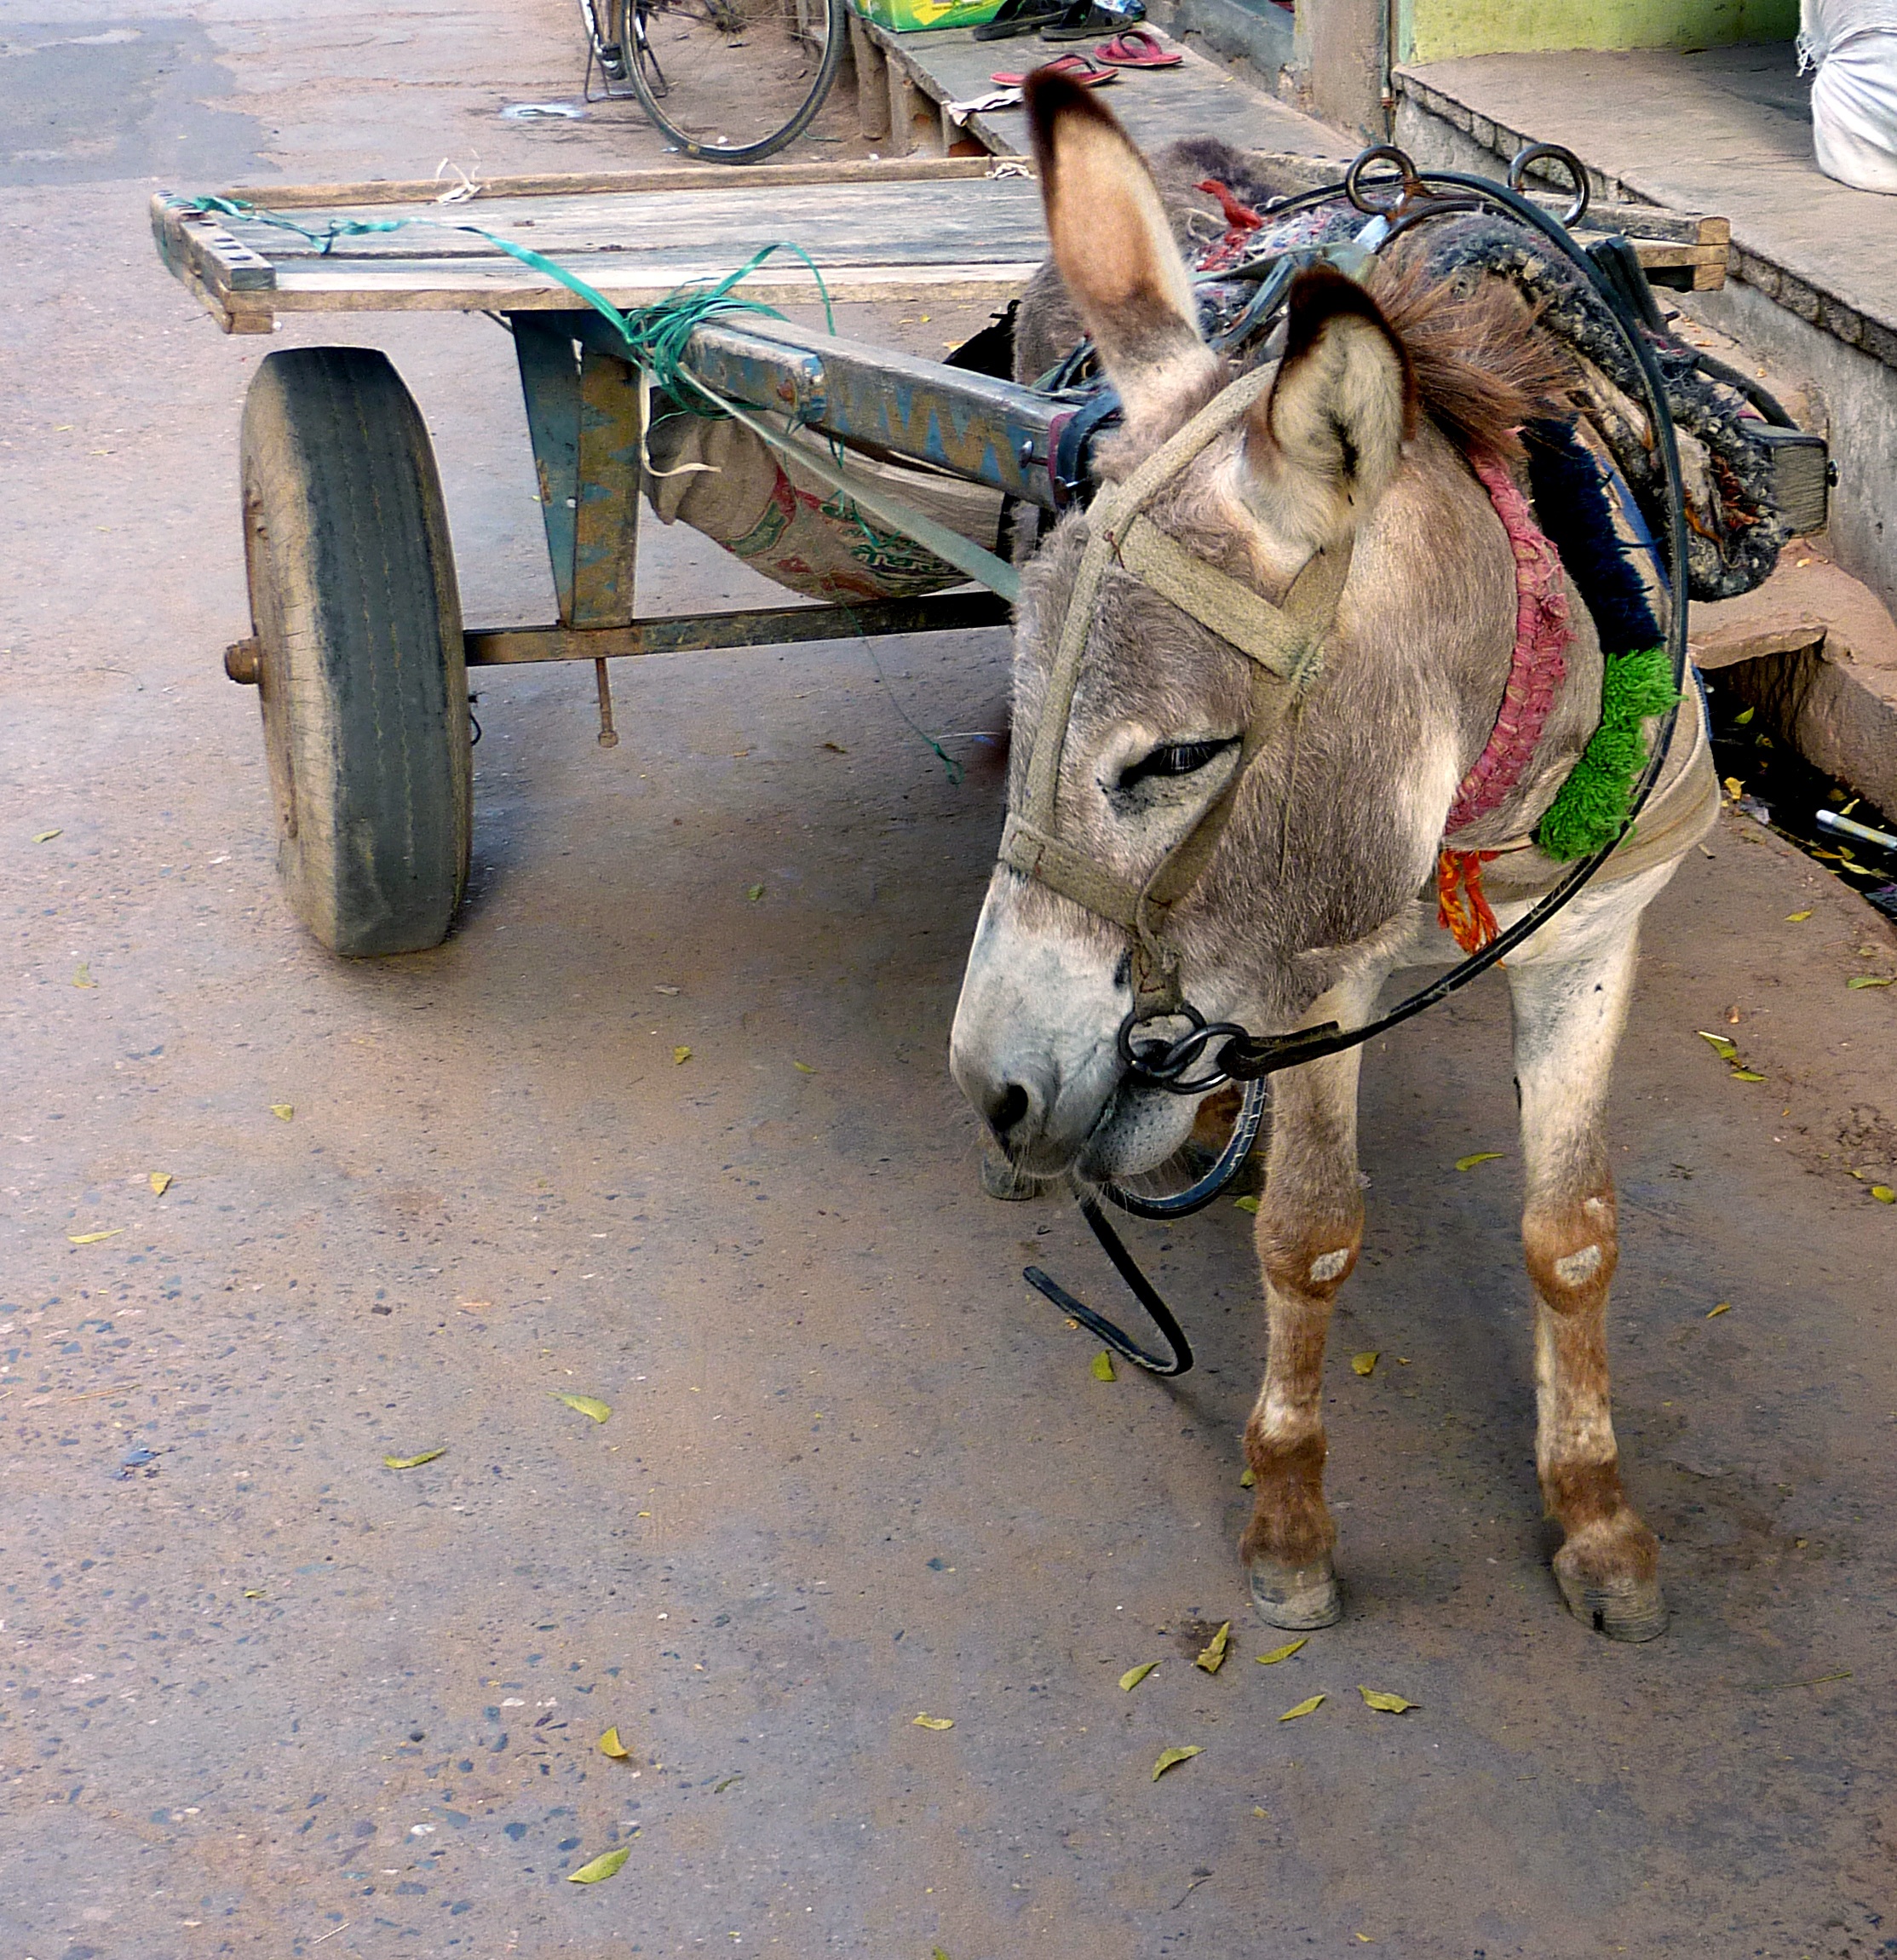
cart, vehicle, horse, mammal, donkey, last, poverty, india, dare, pack animal, means of transport, horse like mammal, horse harness